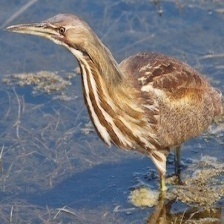
Species: AMERICAN BITTERN
Scientific name: BOTAURUS LENTIGINOSUS